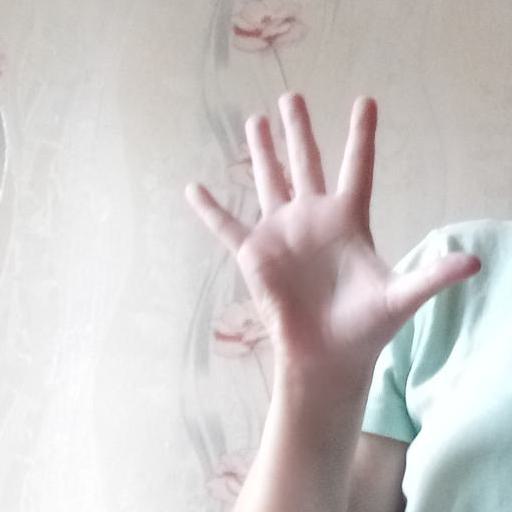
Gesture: palm